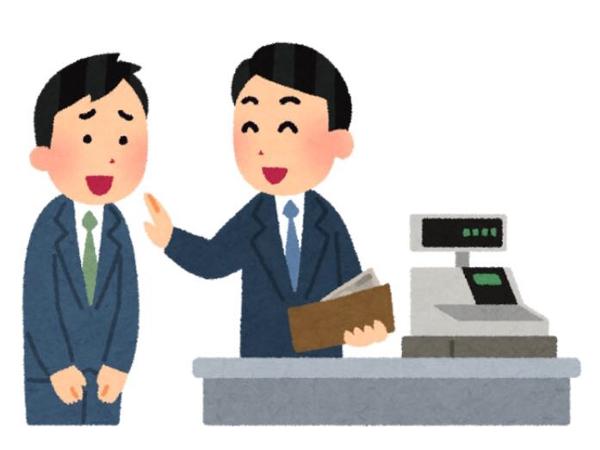
回答: いいよ、いいよ。お店でてからでいいよ。